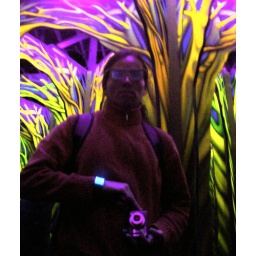
Spaceman with a space machine in a space forest